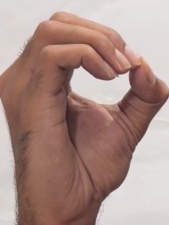
ASL sign: O